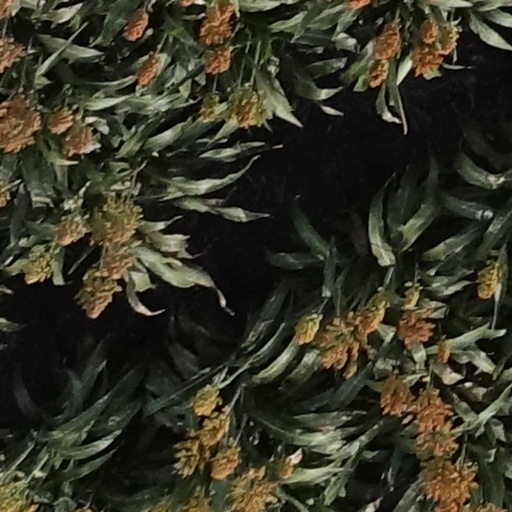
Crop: sorghum